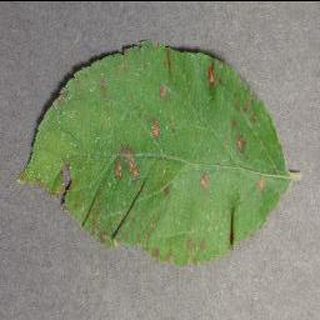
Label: apple_cedar_apple_rust